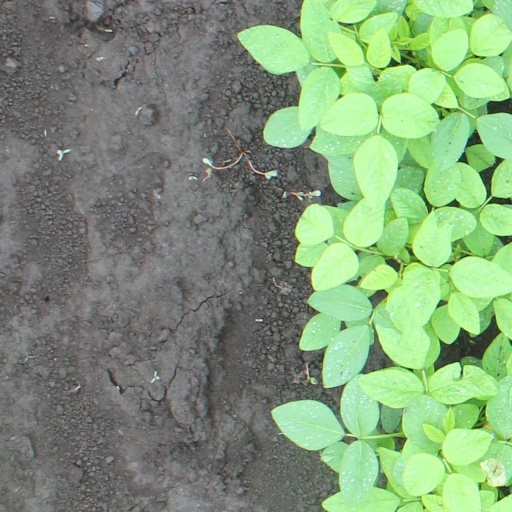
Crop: soybean